Egegik Bay

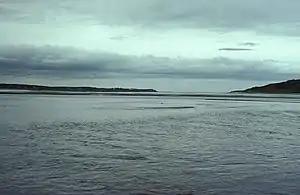

Egegik Bay (Yup'ik: "Igyagiim painga") is a bay located just 69.1 miles from Dillingham in Alaska and the northeastern arm of the Bristol Bay. The Egegik ("Igyagiiq" in Yup'ik) village is located on a high bluff along the southern shore of the Egegik River at the upper extent of Egegik Bay. The nearest places to Egegik Bay are Coffee Point (3 km north), Coffee Point (4 km north), Goose Point (4 km north), Egegik Airport (5 km west), and Bartletts Airport (6 km north).